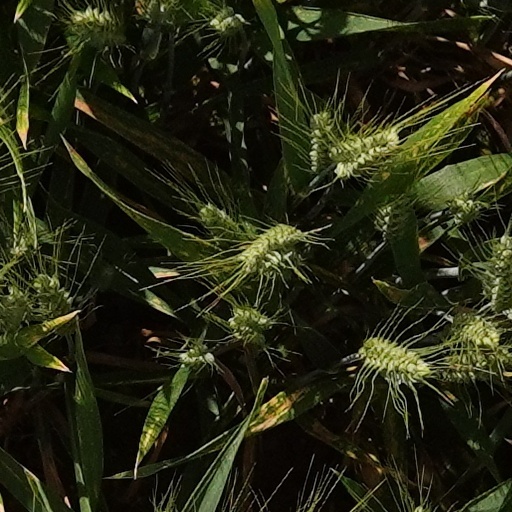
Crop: wheat